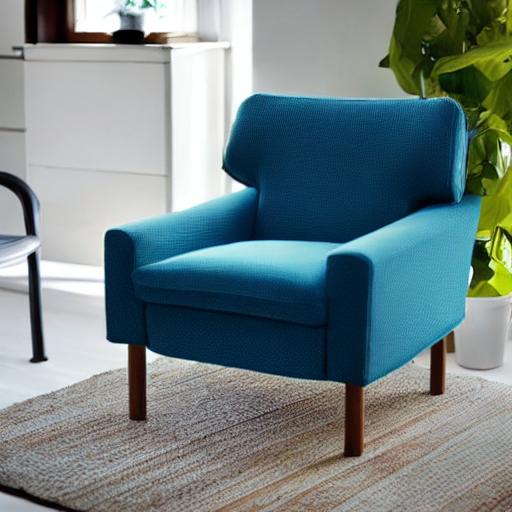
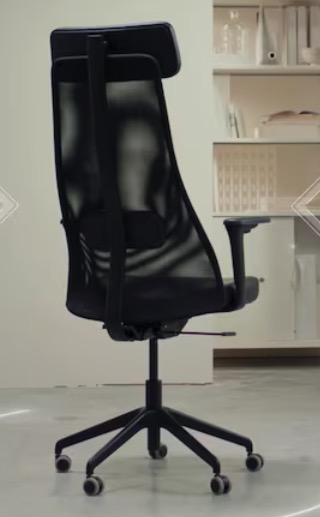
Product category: items_chair
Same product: no